Tank destroyer

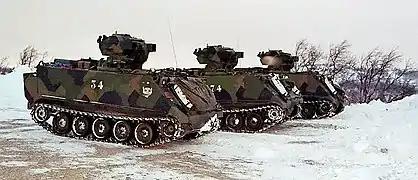
A Norwegian anti-tank platoon equipped with NM142 TOW missile launchers

Except for the pre-war Matilda I design, British tanks in the early years of the war, including both infantry tanks and cruiser tanks, were armed with the 40 mm Ordnance QF 2 pounder and therefore capable against enemy tanks. They would be upgraded to the 57 mm Ordnance QF 6 pounder when that became available. There was extra impetus given to the development of anti-tank weaponry, culminating in the 76mm Ordnance QF 17 pounder, among the best anti-tank guns of the war.